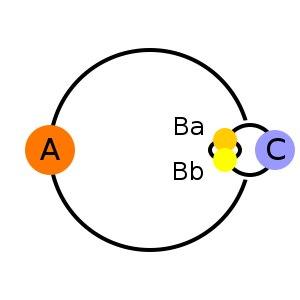
Gamma Andromedae, également appelée par son nom traditionnel Almach, est une étoile multiple située dans la constellation d'Andromède.